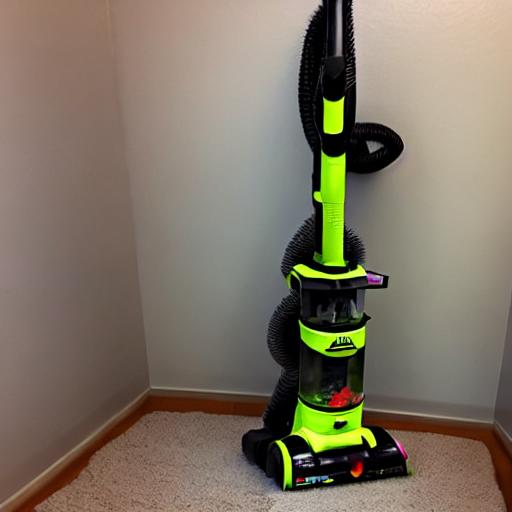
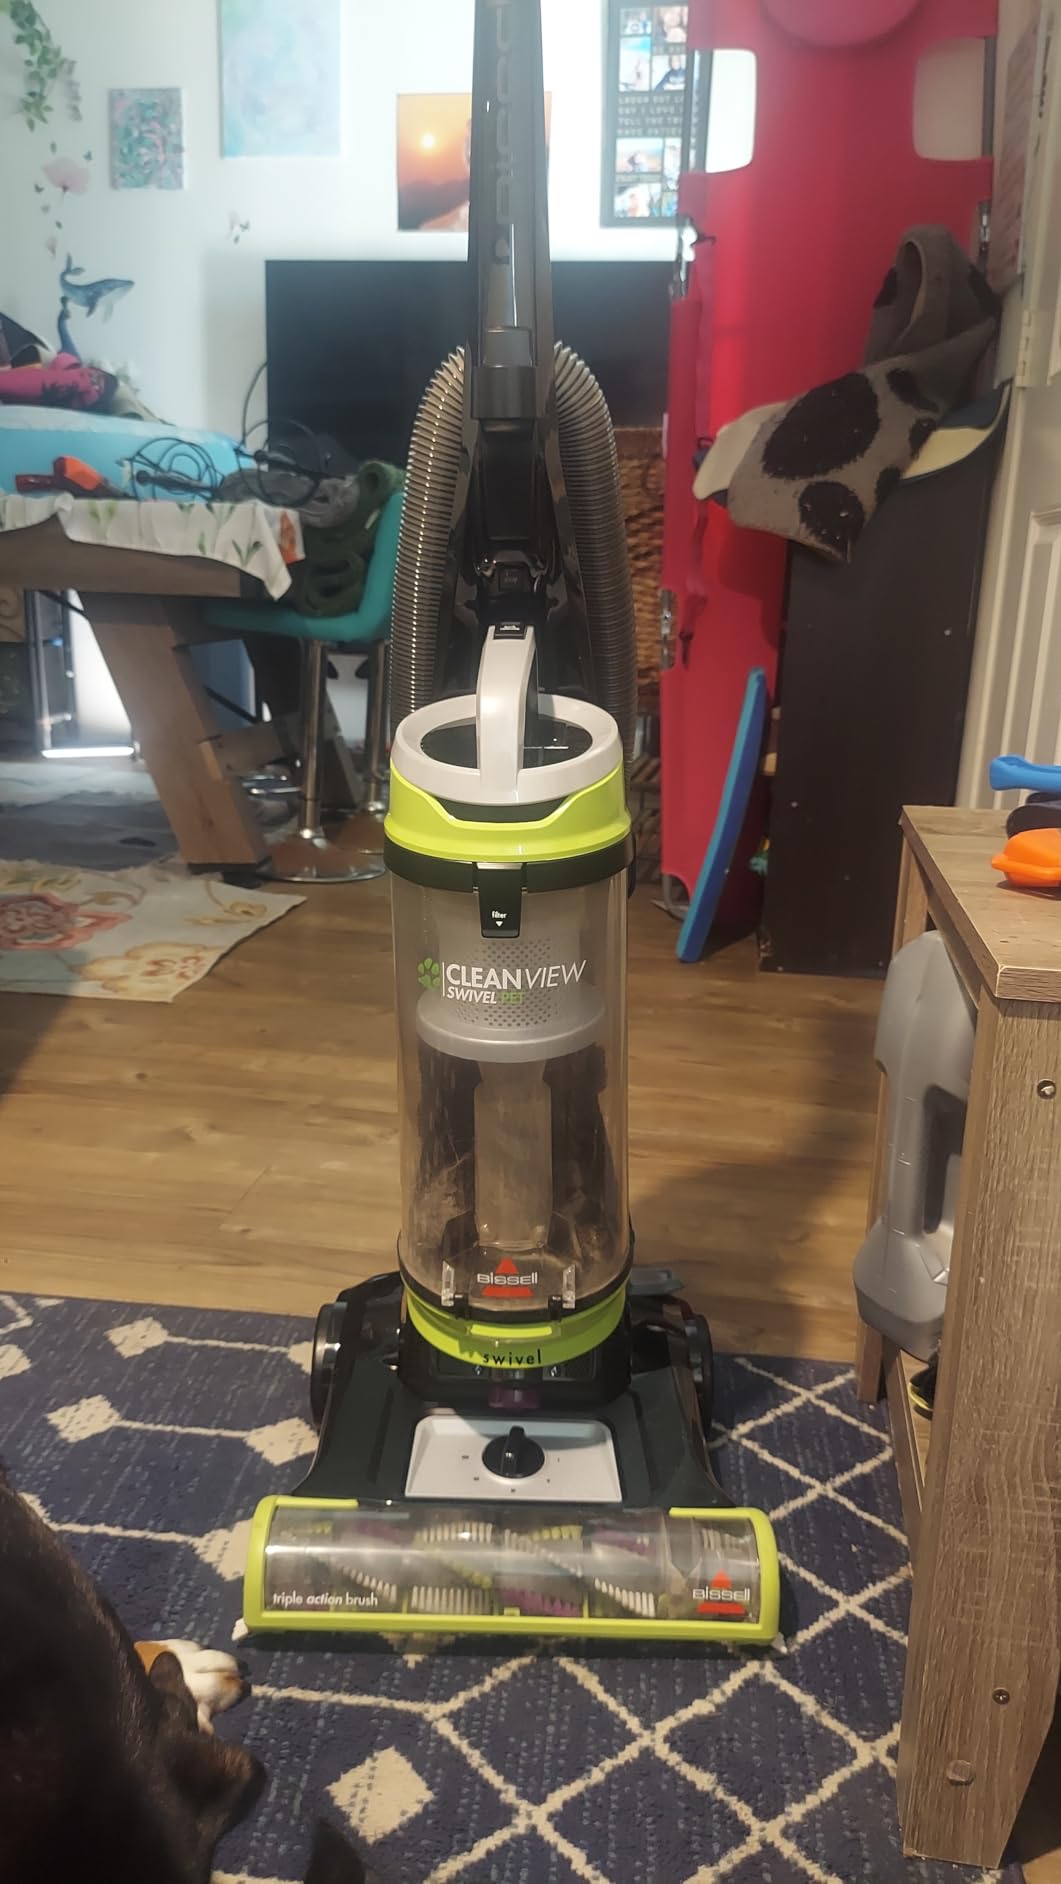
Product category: items_vacuum
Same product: no